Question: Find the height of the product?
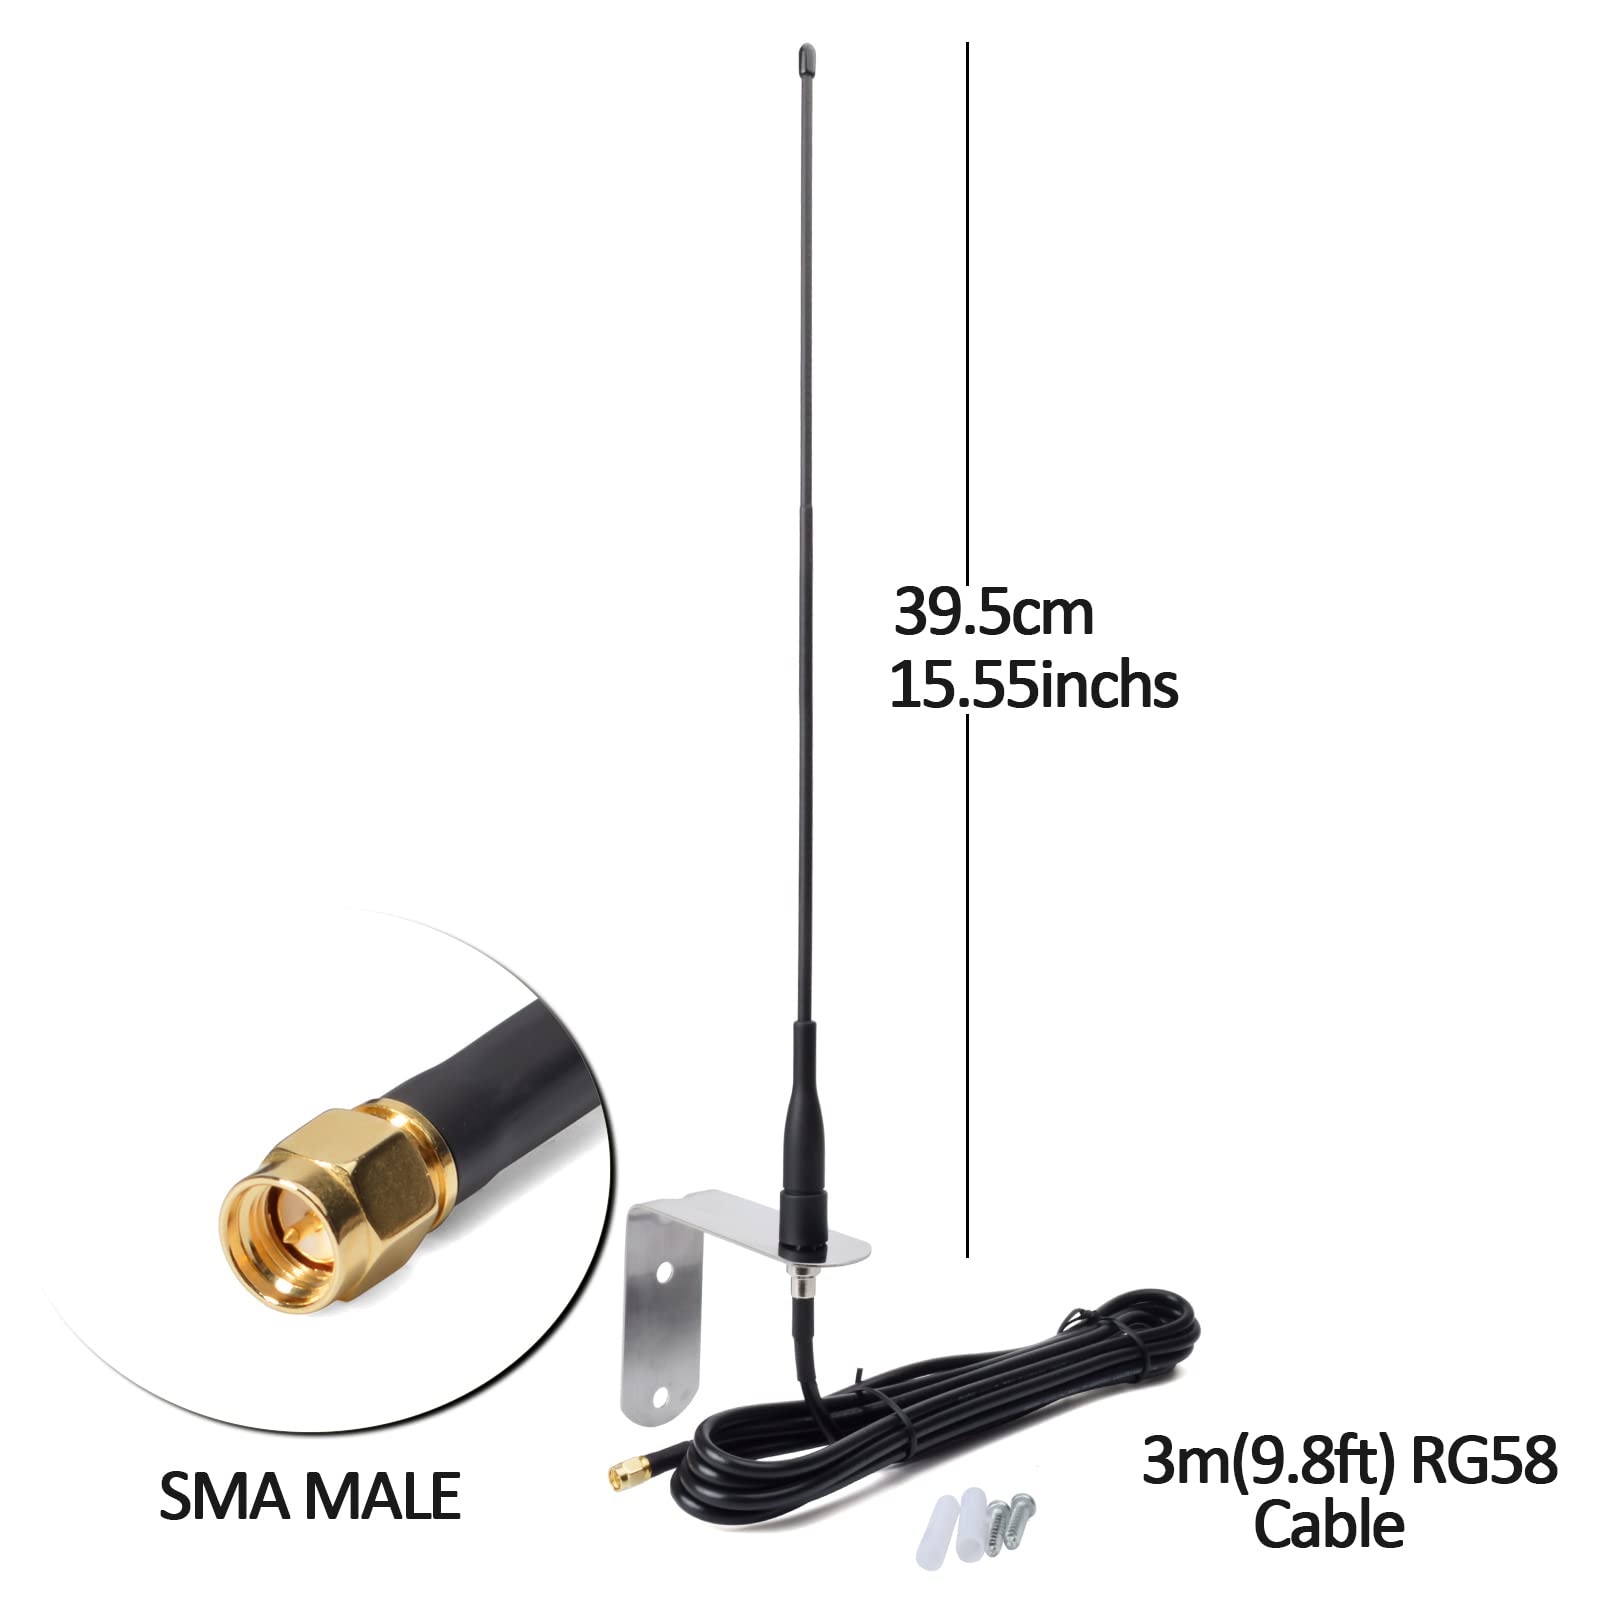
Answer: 39.5 centimetre